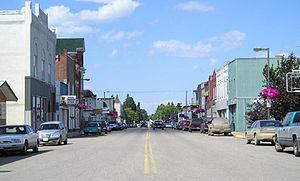
Carberry est une ville du Manitoba, entourée par la municipalité rurale de North Cypress. Sa population s'établit à 1 669 personnes en 2011. Carberry est située à 50 km au l'est de Brandon.